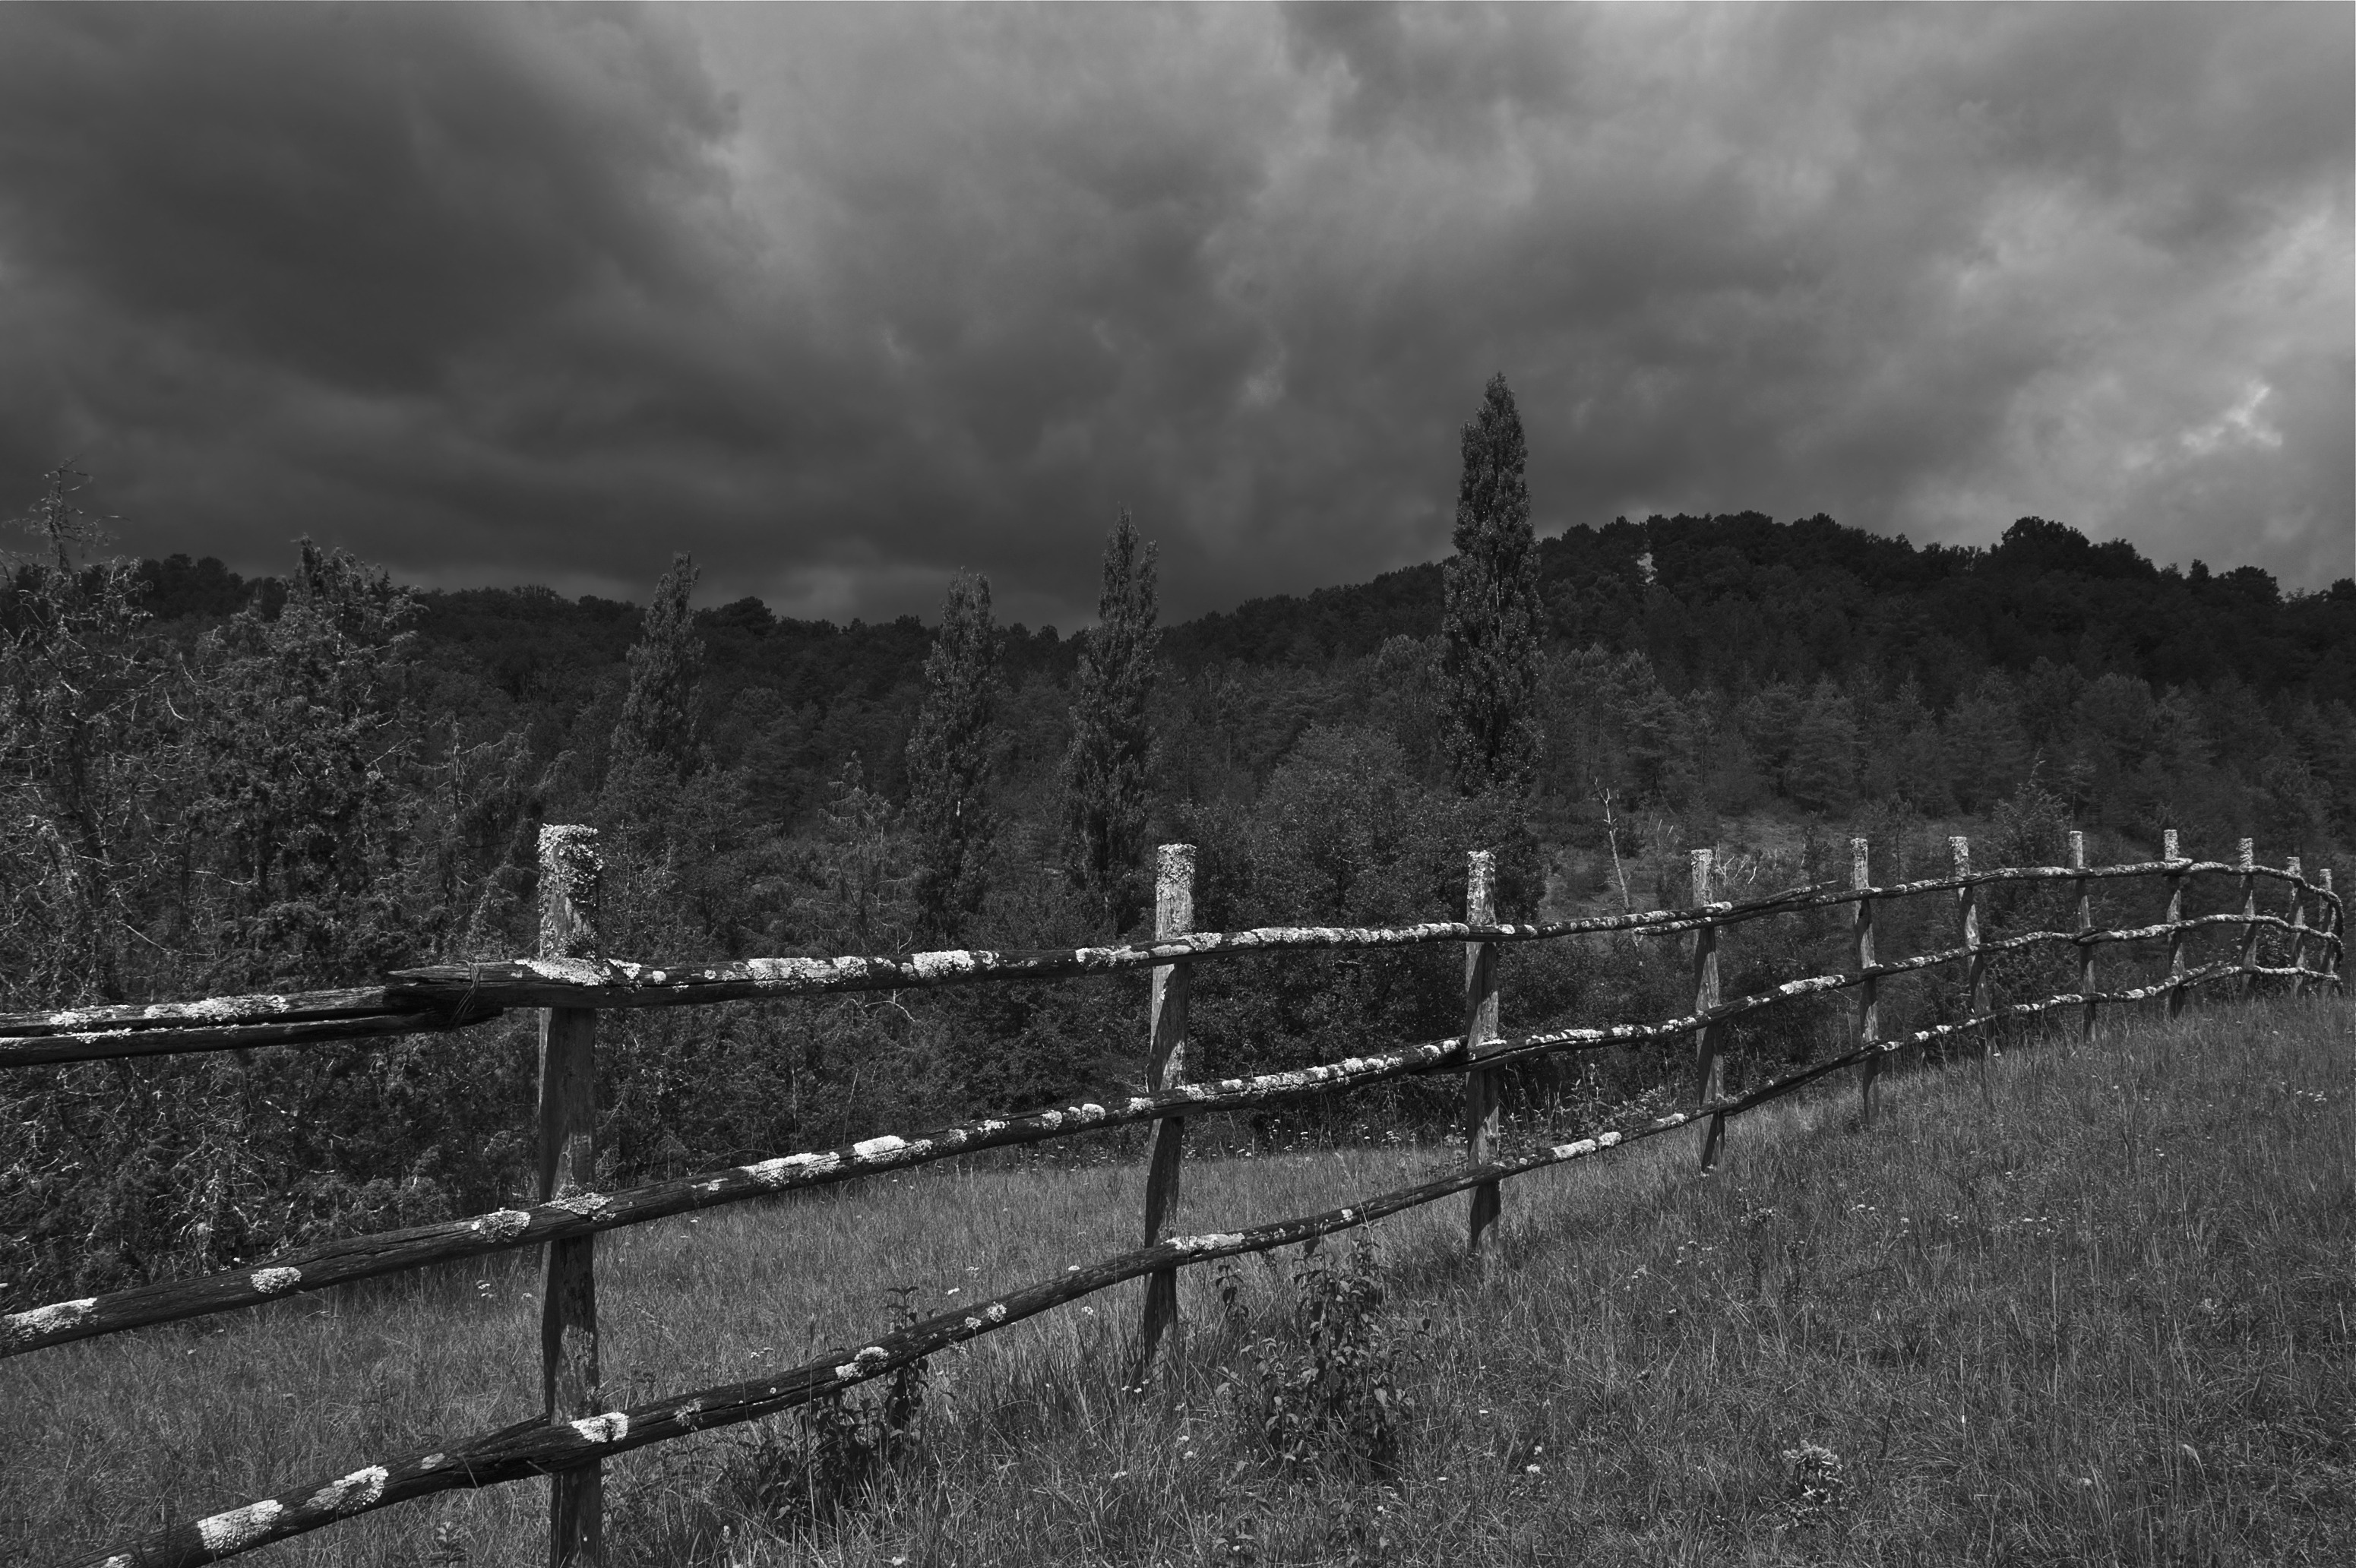
landscape, tree, nature, forest, snow, fence, cloud, black and white, sky, photography, countryside, hill, wall, france, scenic, weather, darkness, black, monochrome, trees, outside, clouds, rural area, monochrome photography, wire fencing, home fencing